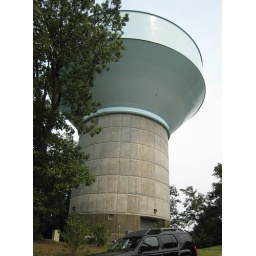
New water tower near my house